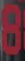
Number: 8